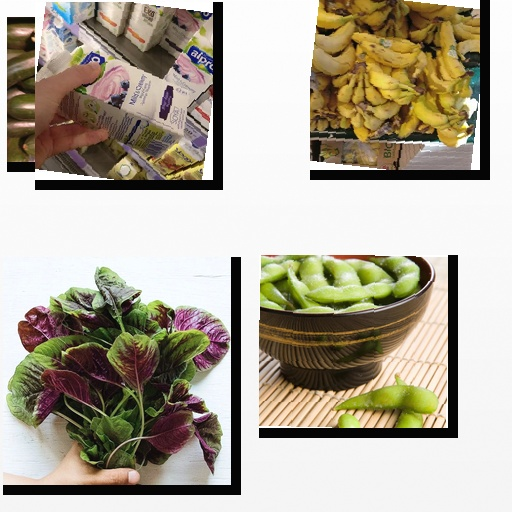
Food items: soyghurt, zucchini, amaranth, soybean, banana